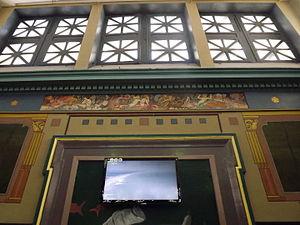
Détail du système de claustras et de la fresque de l'atrium
Le musée océanographique de Salammbô, aussi appelé Dar El Hout en arabe, est le principal musée tunisien consacré à la mer. Il est situé à Carthage, en banlieue nord de Tunis, sur l'emplacement de son ancien port punique.